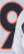
Number: 9